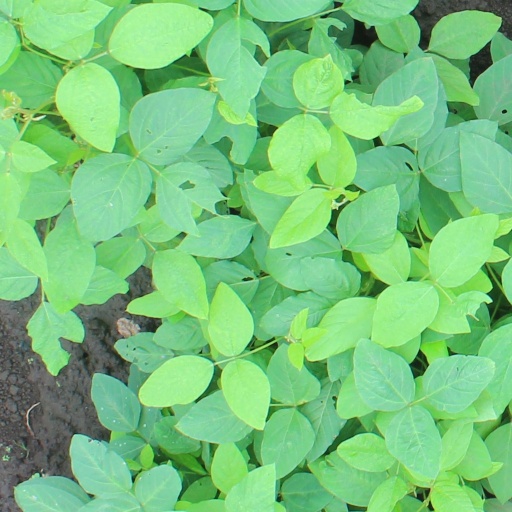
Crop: soybean